Columbia Island (Washington, D.C.)

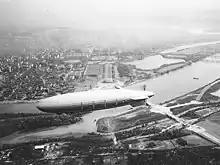
The dirigible USS "Akron" flies over Columbia Island in 1931. Below and to the right of the airship's tailfins is the island, on which extensive construction is under way on the "great plaza", axial roads, Boundary Channel Bridge, and Memorial Drive. Note the lack of any bridges to the north (left in this image).

Bids for the construction of the Boundary Channel Bridge were opened on July 18, 1928. The project was divided among several contractors. North Carolina Granite Co. provided the below-water granite, Hallowell Granite Works provided the granite for the voussoirs and the facing on the piers above mean low water level. The Woodbury Granite Company provided the coping granite and balustrades. Hallowell delivered its granite in May 1929, North Carolina Granite delivered its by June, and Woodbury Granite delivered roughly half its granite by June 30, 1929. The construction contract itself was awarded to the N.P. Severin Company in October 1928.